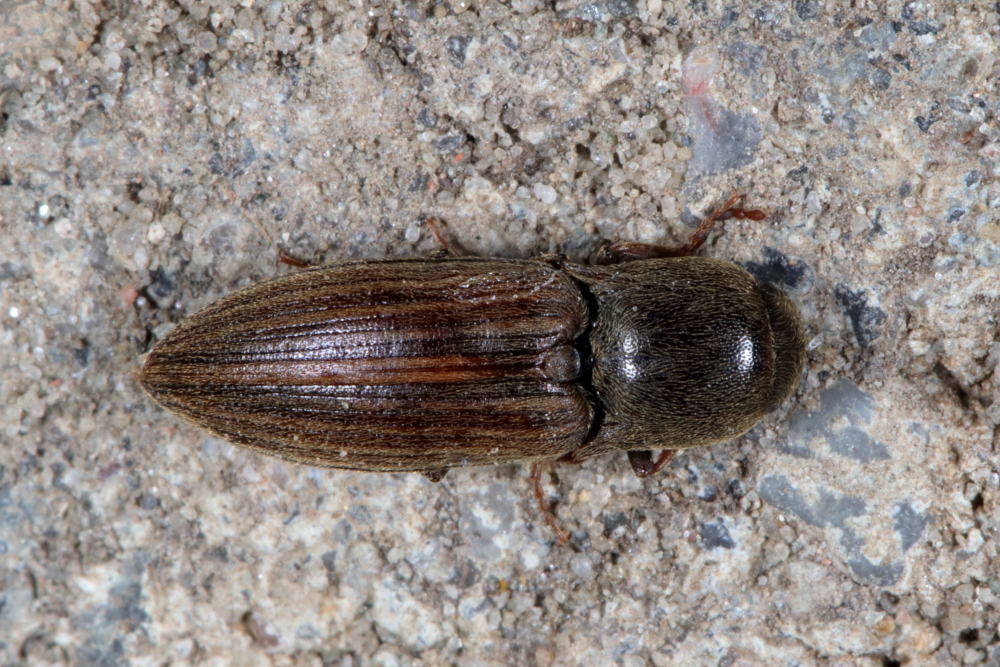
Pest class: clickbeetles_wireworms